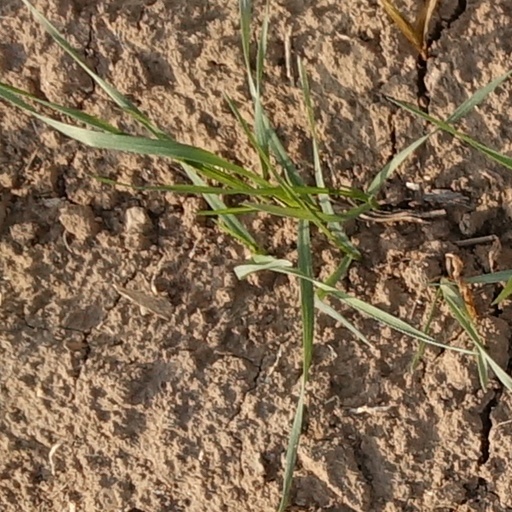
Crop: wheat